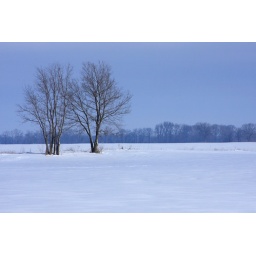
Same two trees found in the field outside Darby Creek State Park. This time, they are on the left.